ENERPOS

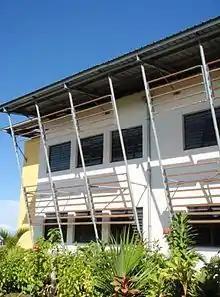
A shadow on the facade due to solar shading

Now that the airflow parameter has been dealt with, the next issue to be addressed is air temperature. Most of the heat gained in the rooms is due to solar radiation coming through the glazing.